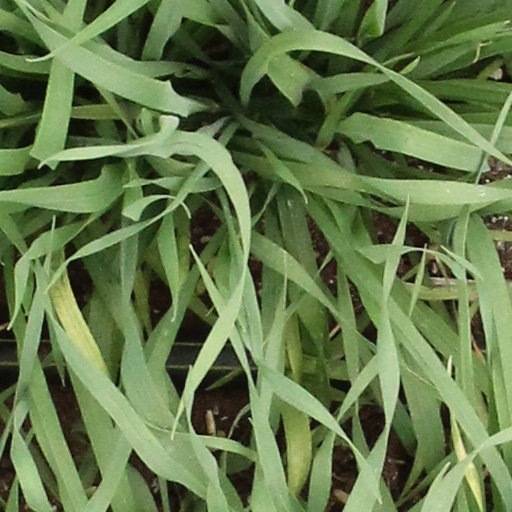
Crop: wheat